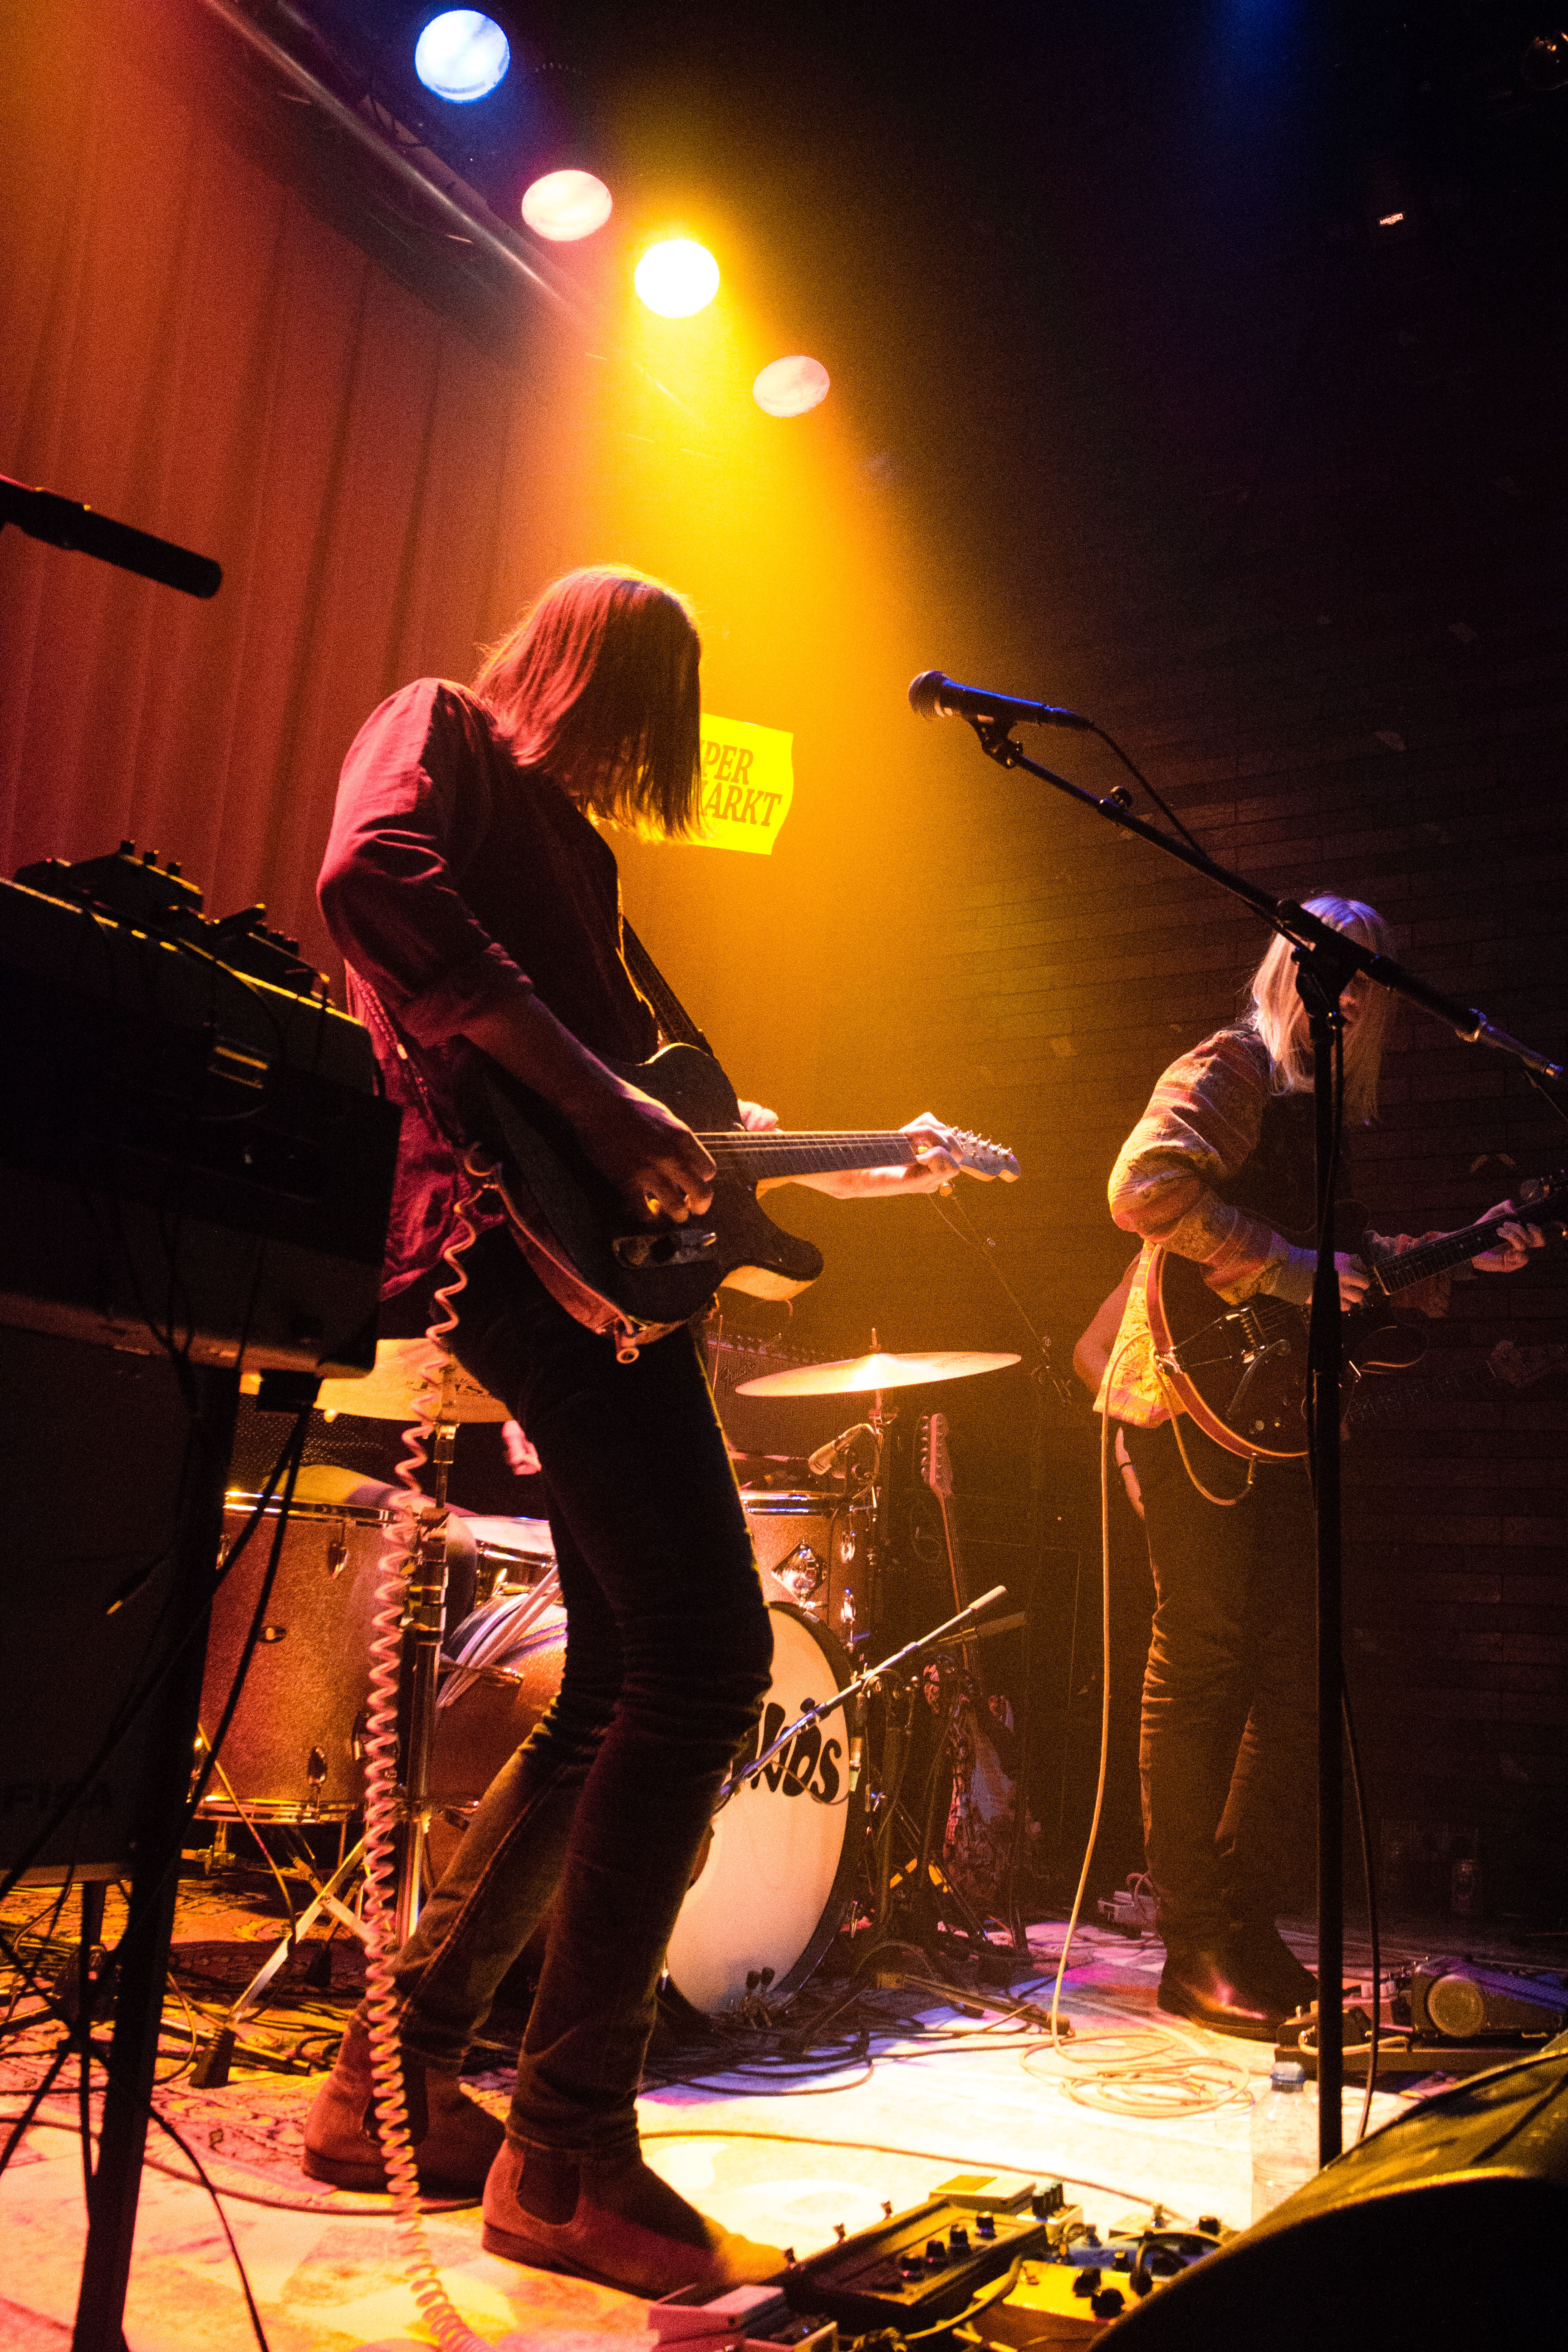
rock, music, concert, band, live, hall, canon, musician, performance art, south, 2014, holland, nederland, hague, zuid, denhaag, paysbas, cool image, markt, supermarkt, grote, wands, nethelands, thewands, stage, performance, bassist, singing, event, guitarist, i, entertainment, performing arts, singer songwriter, rock concert, musical ensemble